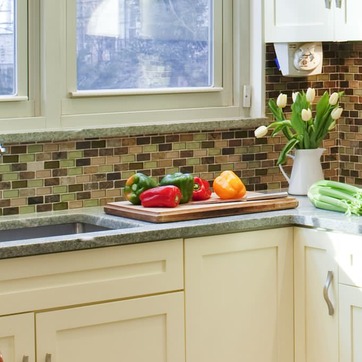
Material: food